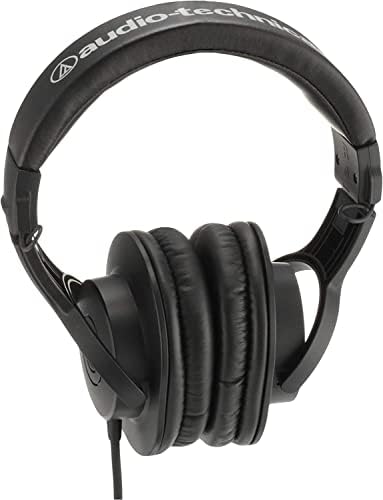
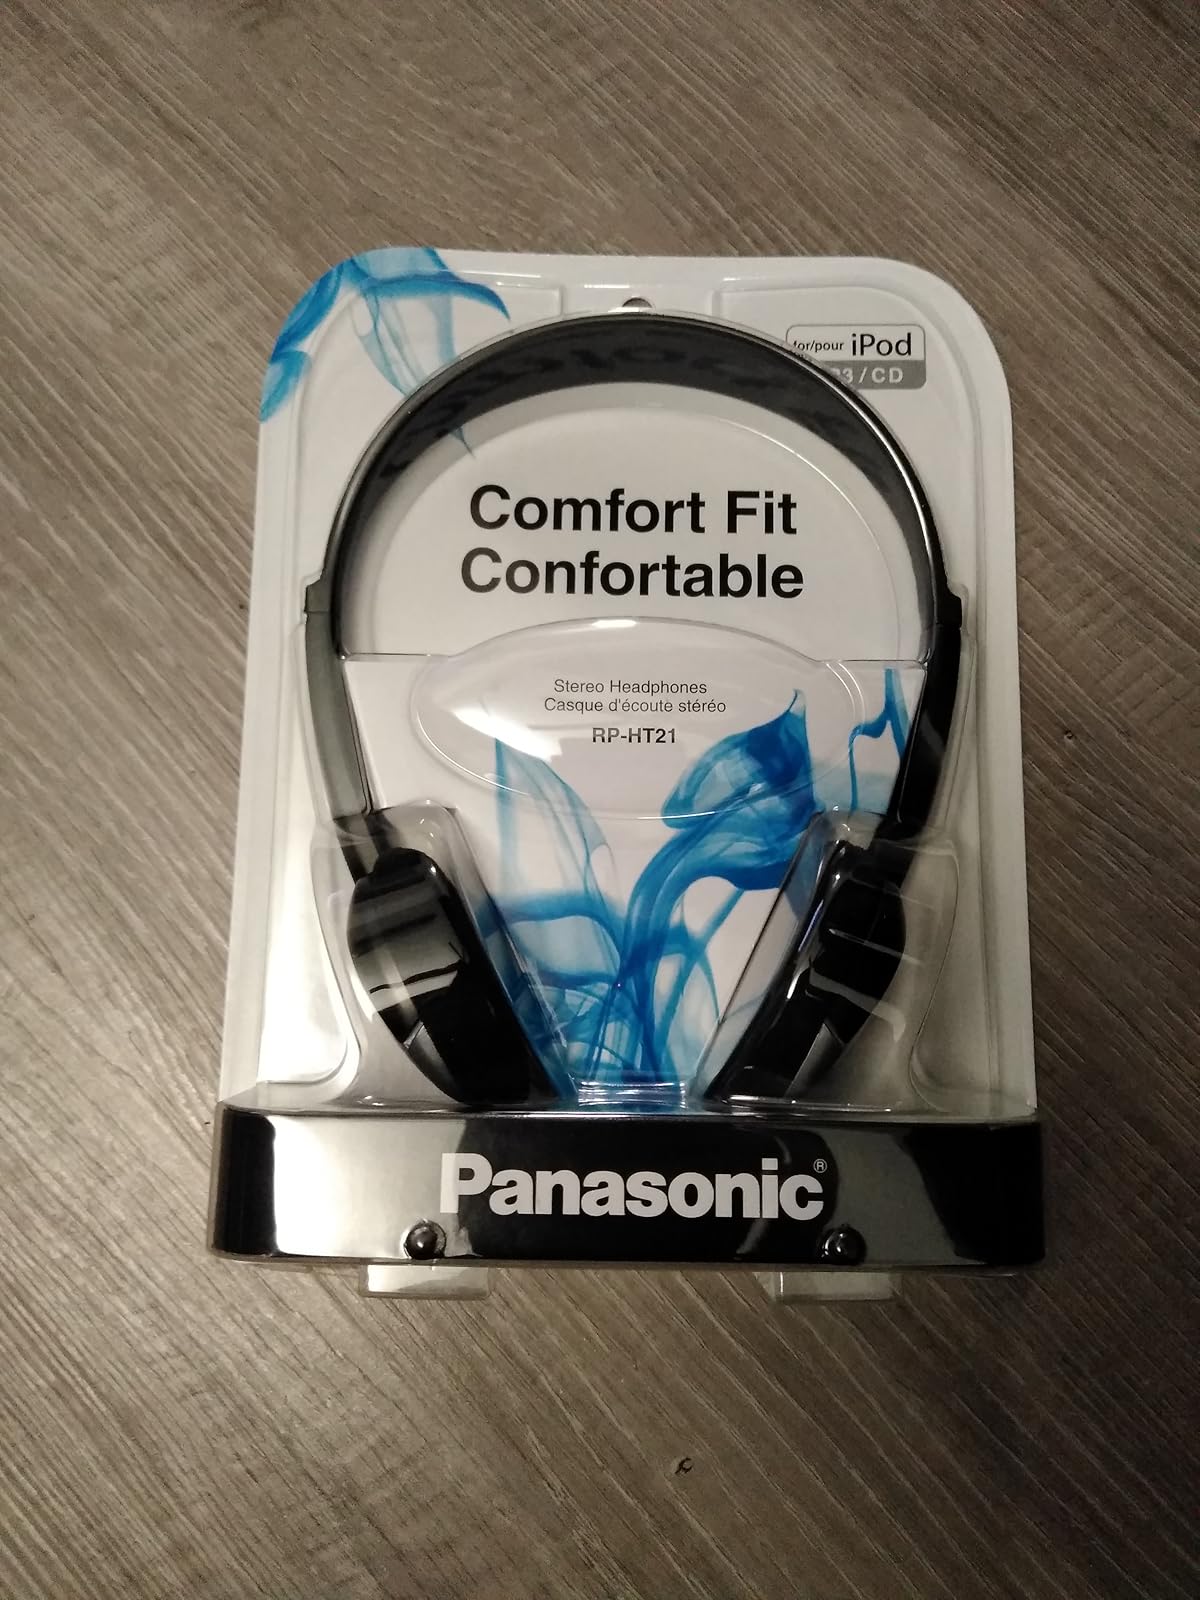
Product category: headphones
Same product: no